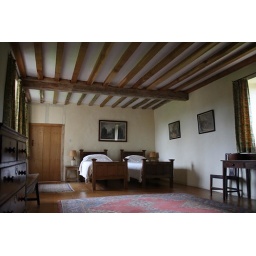
Twin bedroom over kitchen